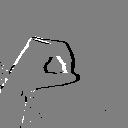
ASL letter: o